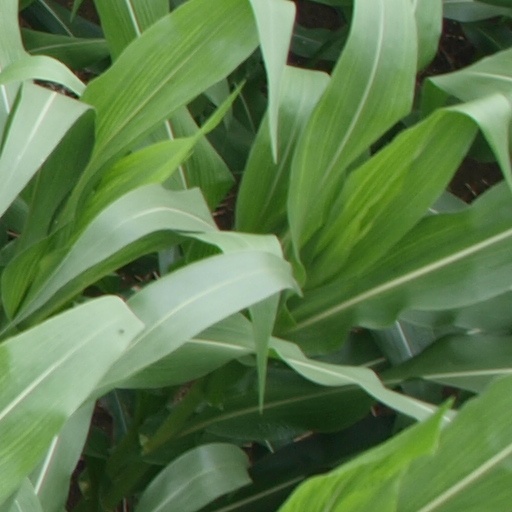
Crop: maize; corn